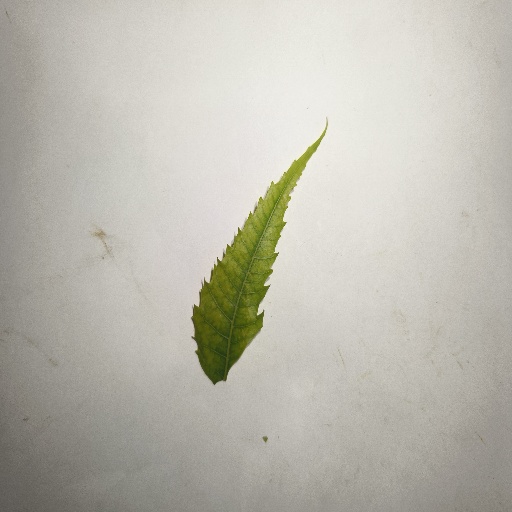
Species: Neem
Leaf condition: Yellow Leaf